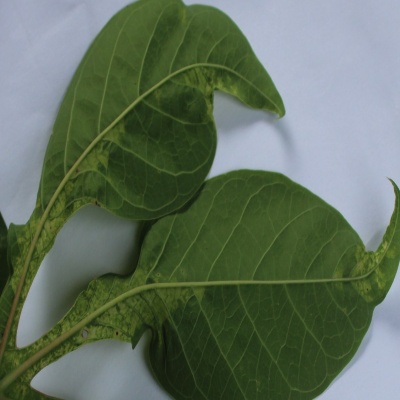
Crop: Cassava
Condition: mosaic